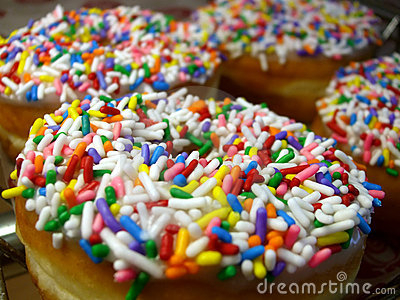
Texture: sprinkled